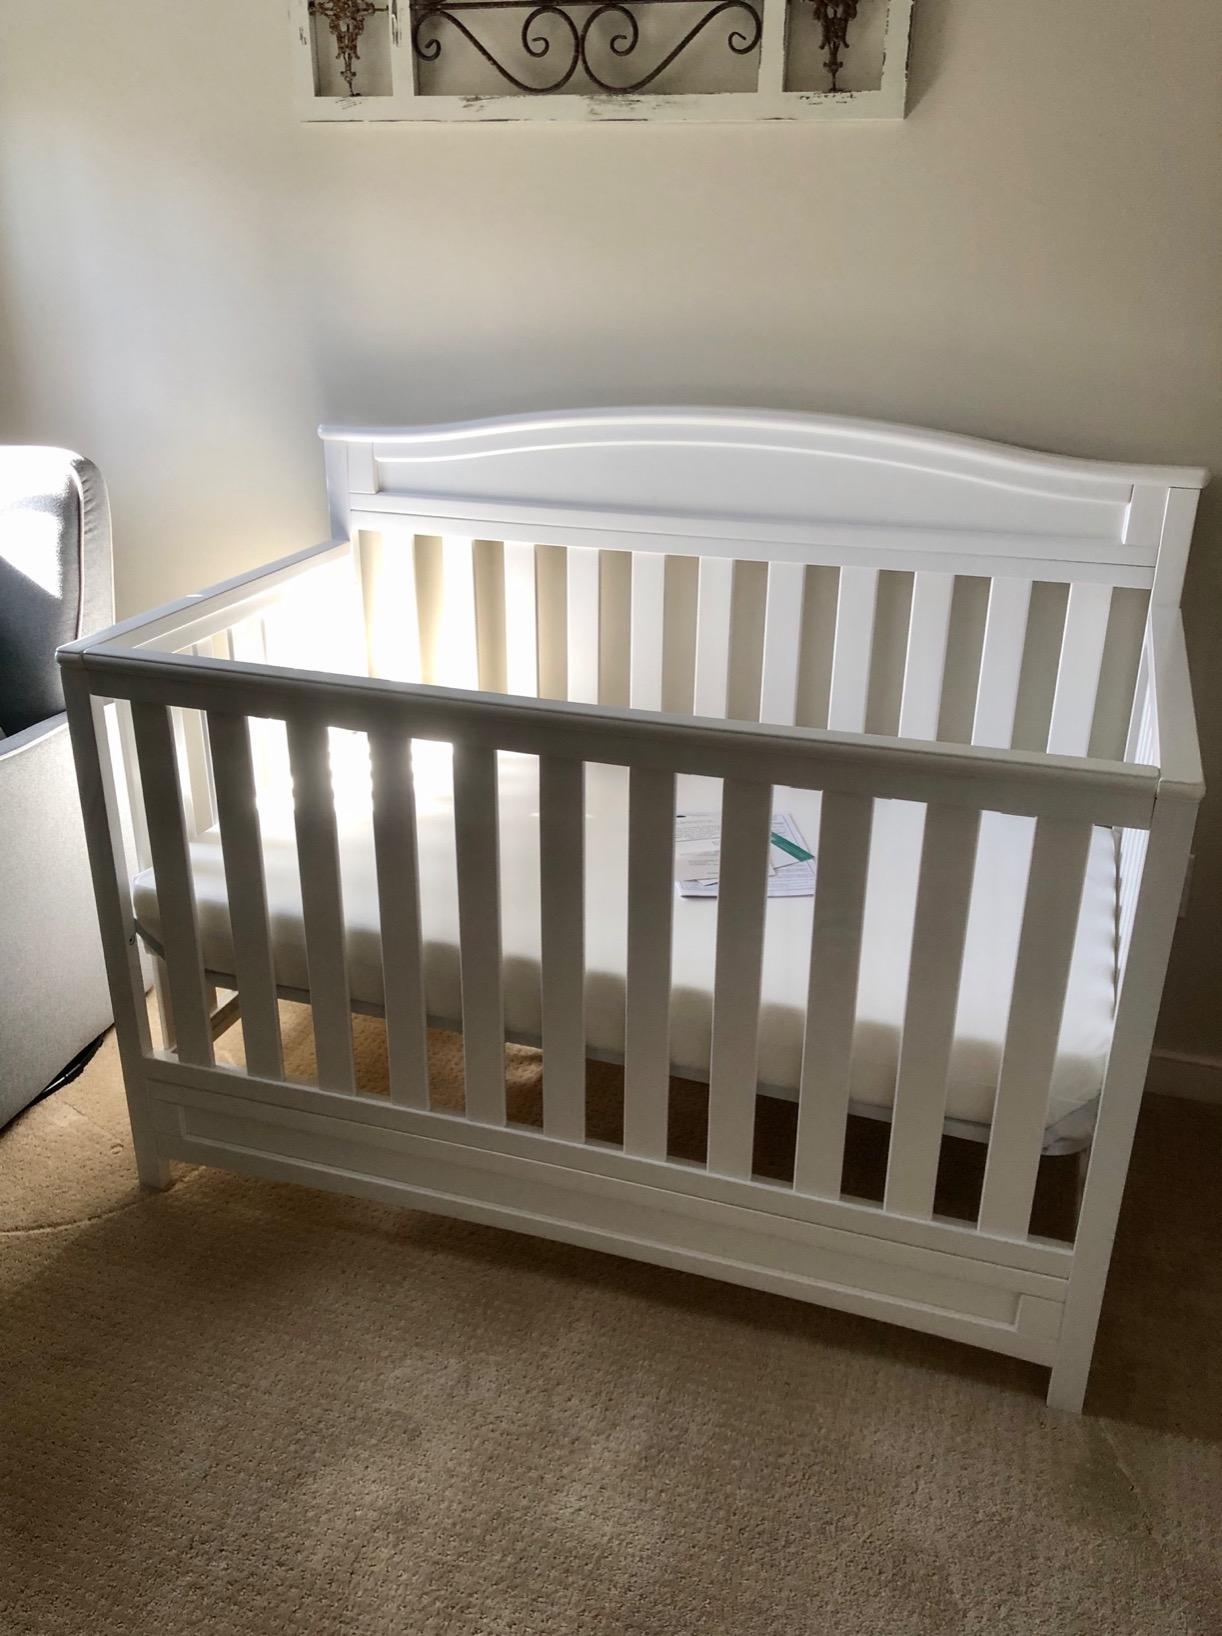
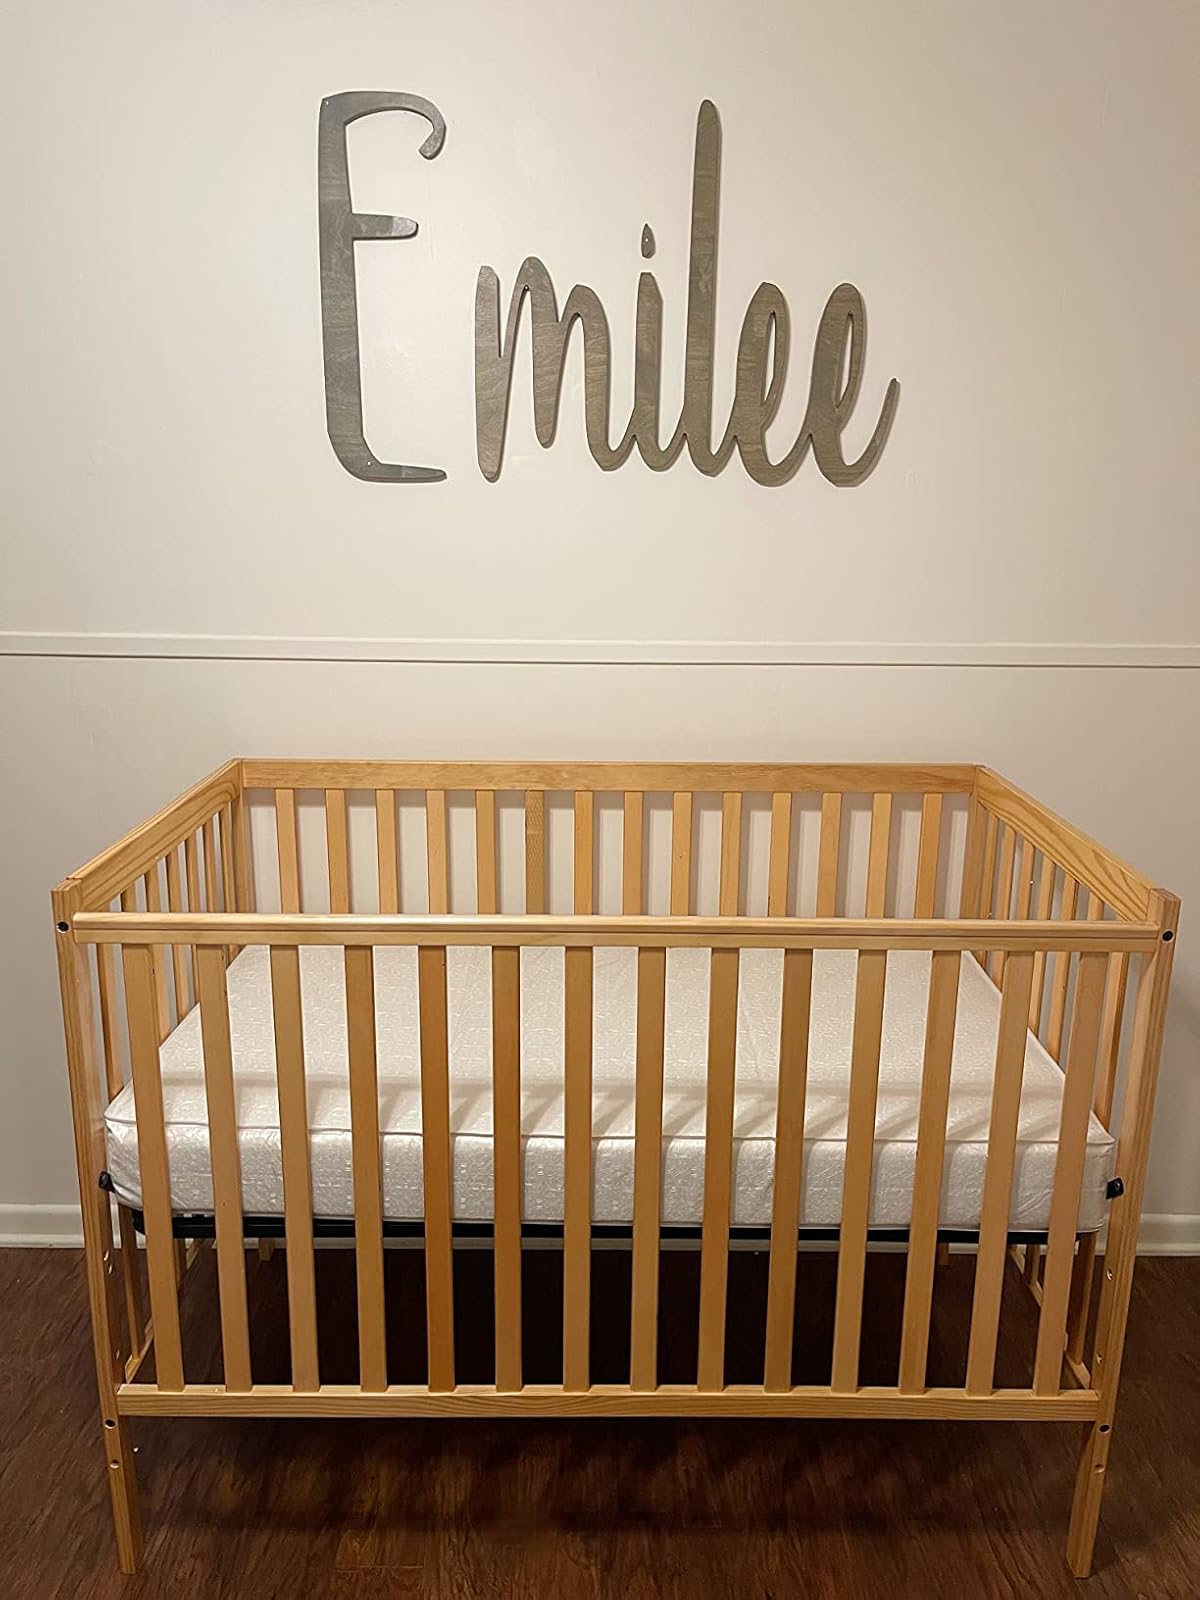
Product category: products_crib
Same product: no